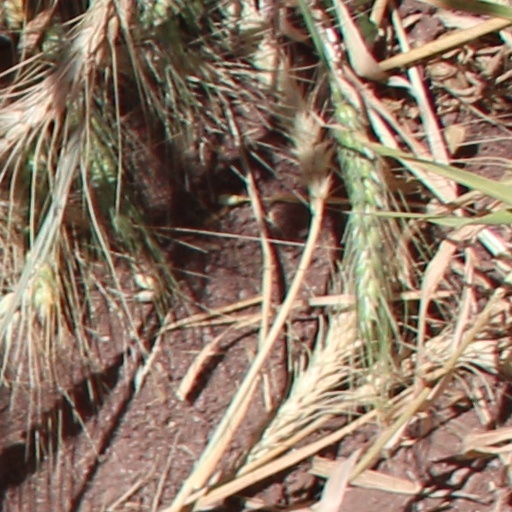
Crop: wheat